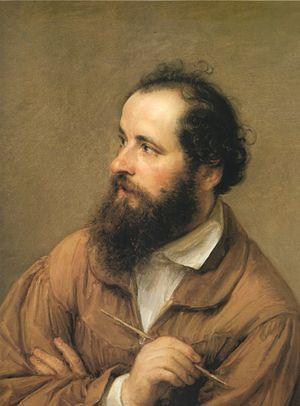
Giacomo Trecourt est un peintre italien actif au XIXᵉ siècle.